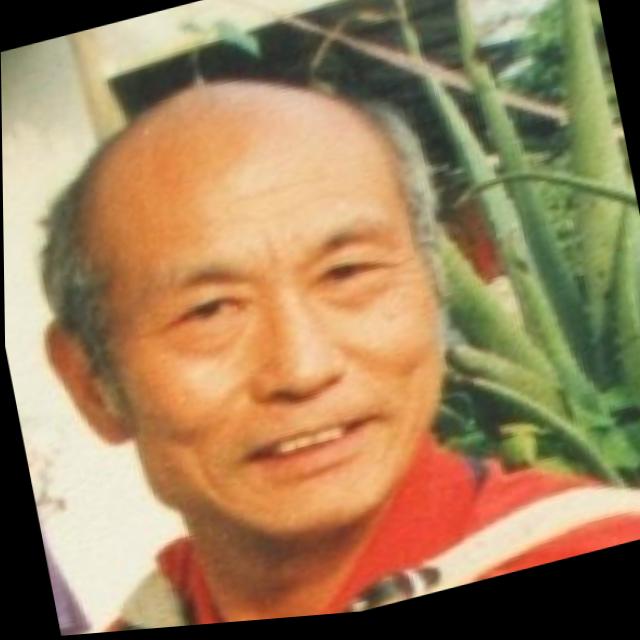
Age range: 65+